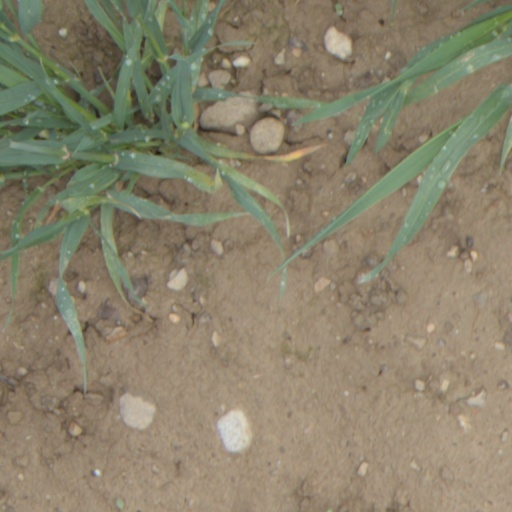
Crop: wheat